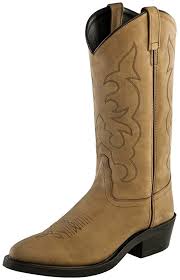
Waste category: shoes